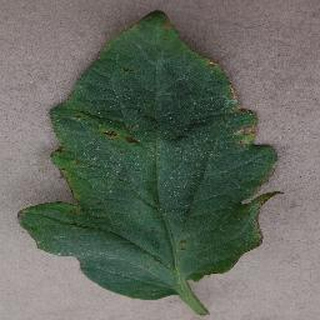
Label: tomato_bacterial_spot